Cook (profession)

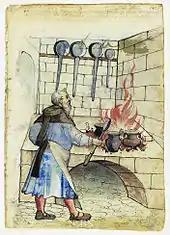
A cook at work (15th- or 16th-century German illustration)

In 776 BC, Coroebus of Elis, who won the Ancient Olympic Games in a sprint race, was also a cook.